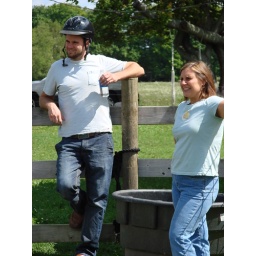
Josh and Karen by the equivalent of the office water cooler